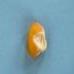
Maize quality: Good